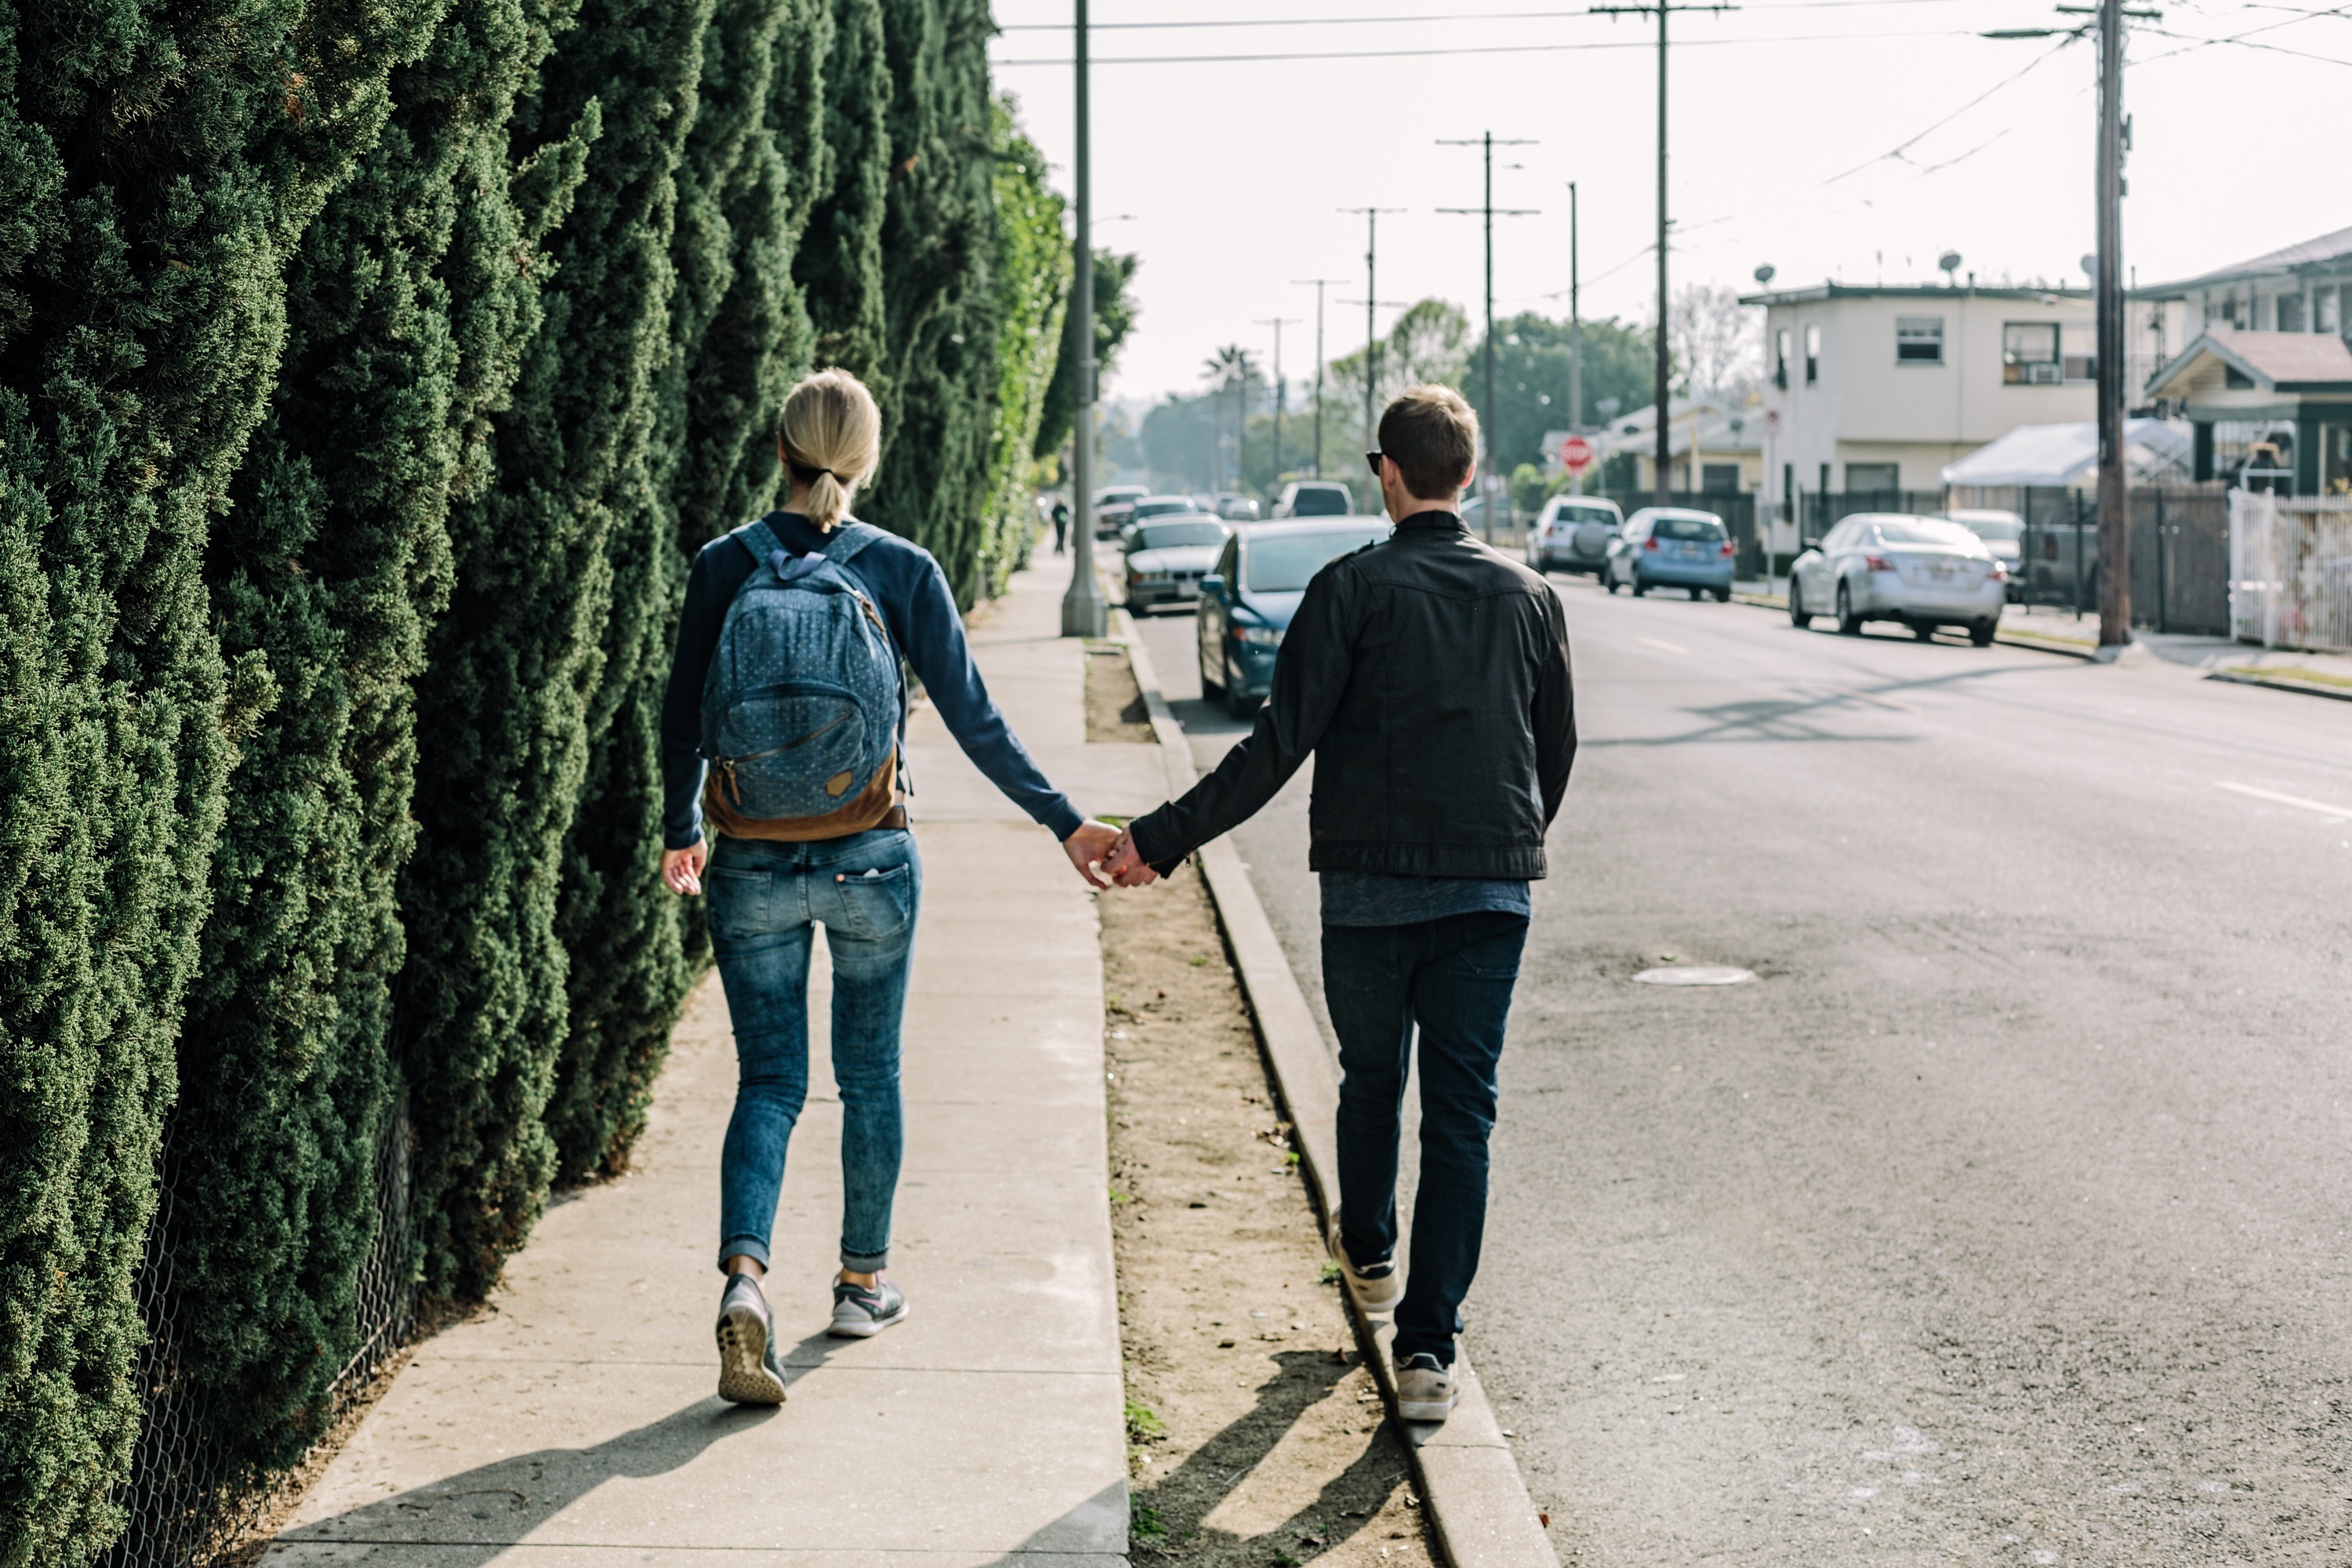
man, pedestrian, walking, people, woman, road, street, male, female, love, young, spring, couple, romance, romantic, two, together, lane, holding hands, date, boyfriend, girlfriend, outdoors, relationship, infrastructure, dating, couple holding hands, hand holding